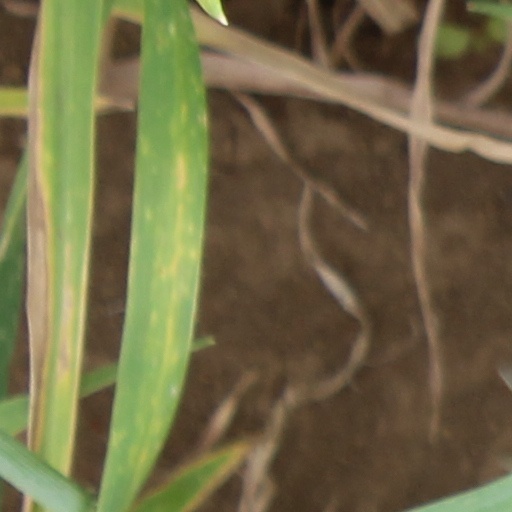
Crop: wheat